Uncanny Valley (film)

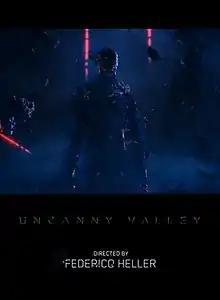
Promotional poster

Uncanny Valley is a 2015 Argentine short film directed by Federico Heller. The video was released on Vimeo on November 30, 2015.